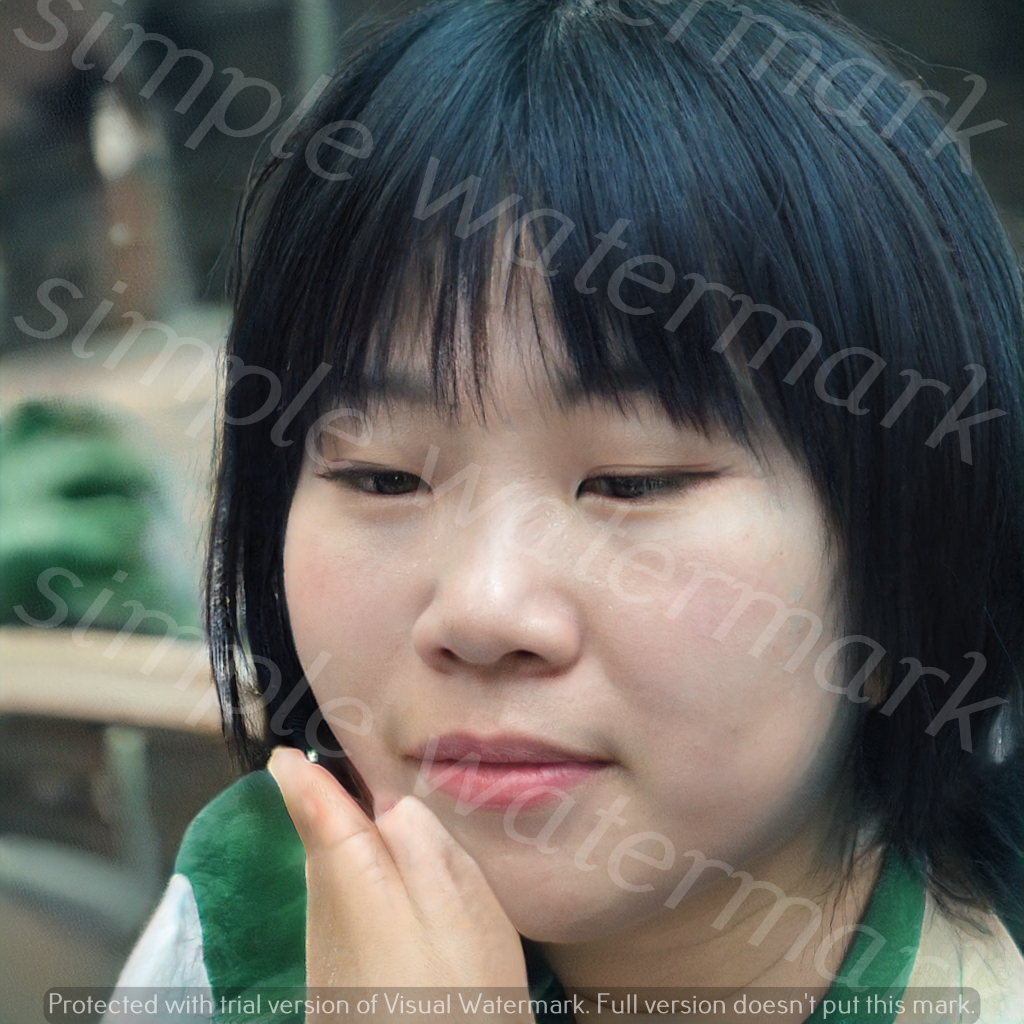
Label: Watermark